Glasgow

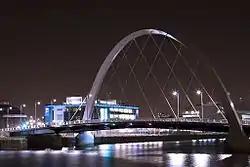
The Clyde Arc, also known locally as the "Squinty Bridge"

In 2007, the city's primary airport was the target of a terrorist attack when a Jeep Cherokee filled with propane gas cylinders and petrol cans was driven at considerable speed into the entrance of the main terminal building. This was the first time that a terrorist attack had targeted Scotland specifically, and was the second terrorist attack to occur in Scotland following the explosion of Pan Am Flight 103 over the town of Lockerbie in the Scottish Borders in December 1988. Immediately following the incident, a close link was established between the attack in Glasgow and an attack in London the previous day. One of the perpetrators of the attack, Kafeel Ahmed, was the only reported casualty, with a following five people sustaining injuries from the attack.